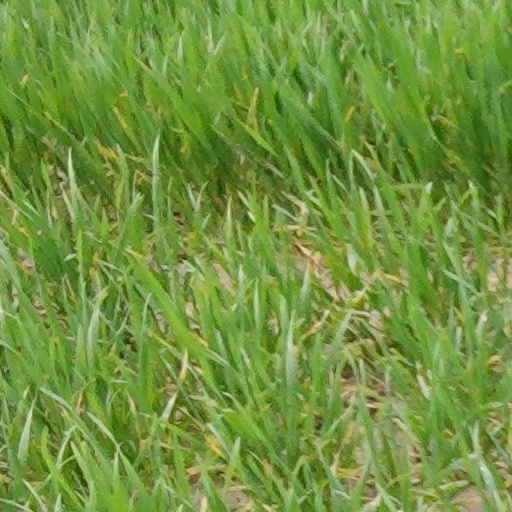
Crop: wheat